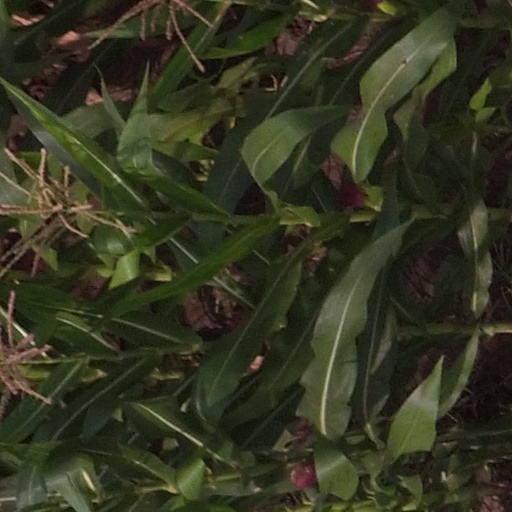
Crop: maize; corn